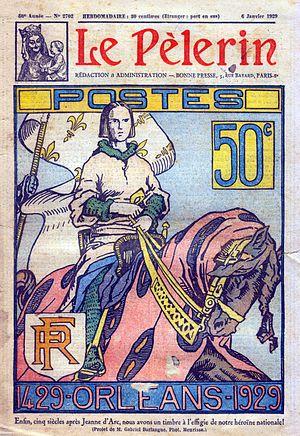
«